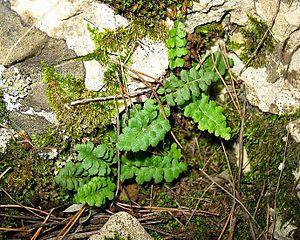
Les Dentelles de Montmirail, situées dans le département français de Vaucluse, sont une chaîne de montagne qui marque la limite occidentale des monts de Vaucluse. Elles sont situées au nord de Carpentras, au sud de Vaison-la-Romaine et à l'ouest du mont Ventoux. Leur point culminant est la crête de Saint-Amand à 722 mètres d'altitude.
Asplenium petrarchae ou la Doradille de Pétrarque est une espèce de petites fougères du genre Asplenium et de la famille des Aspleniaceae.